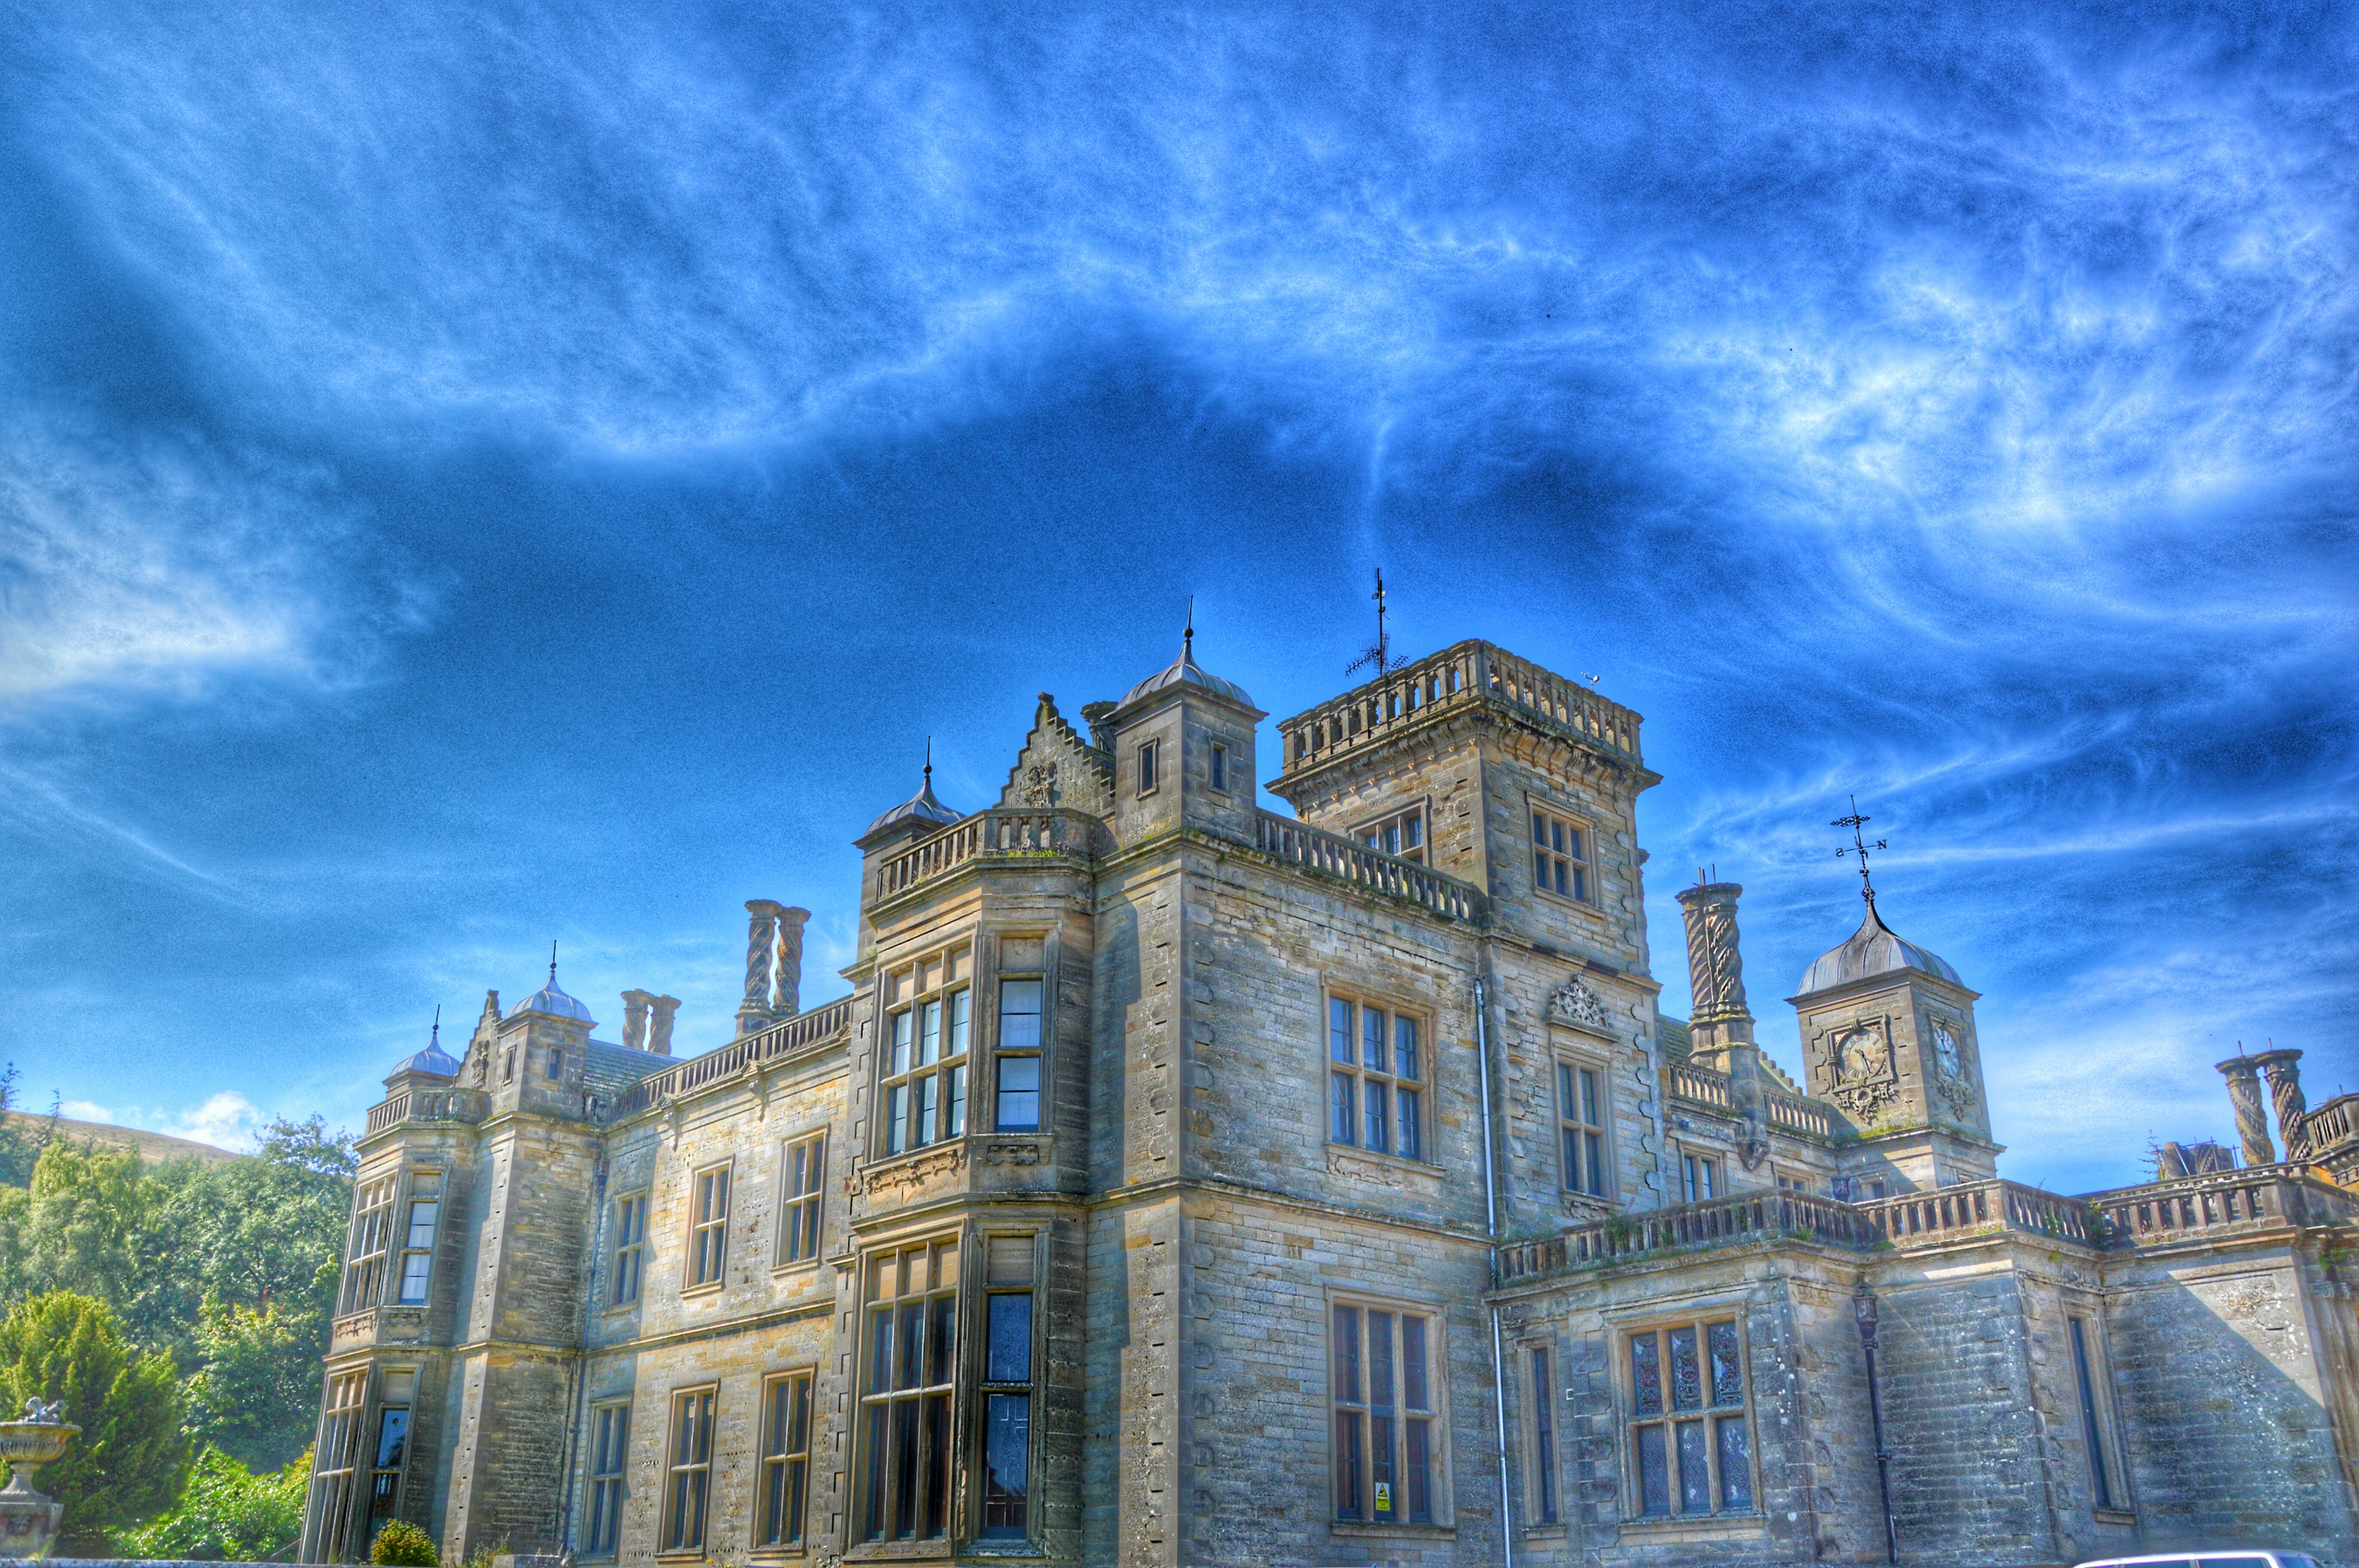
sky, mansion, house, building, chateau, city, cityscape, landmark, facade, cathedral, school, estate, stately home, falkland